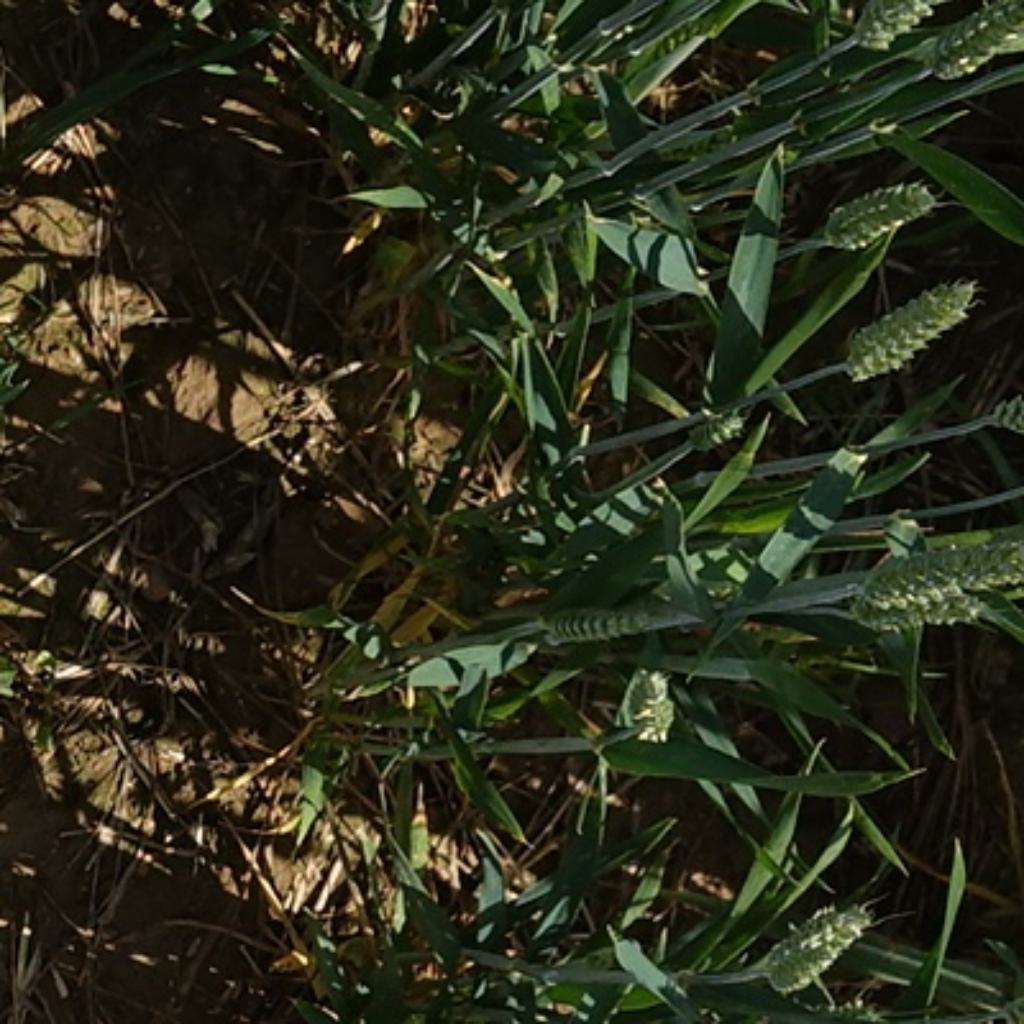
Country: France
Location: VLB
Wheat development stage: Filling